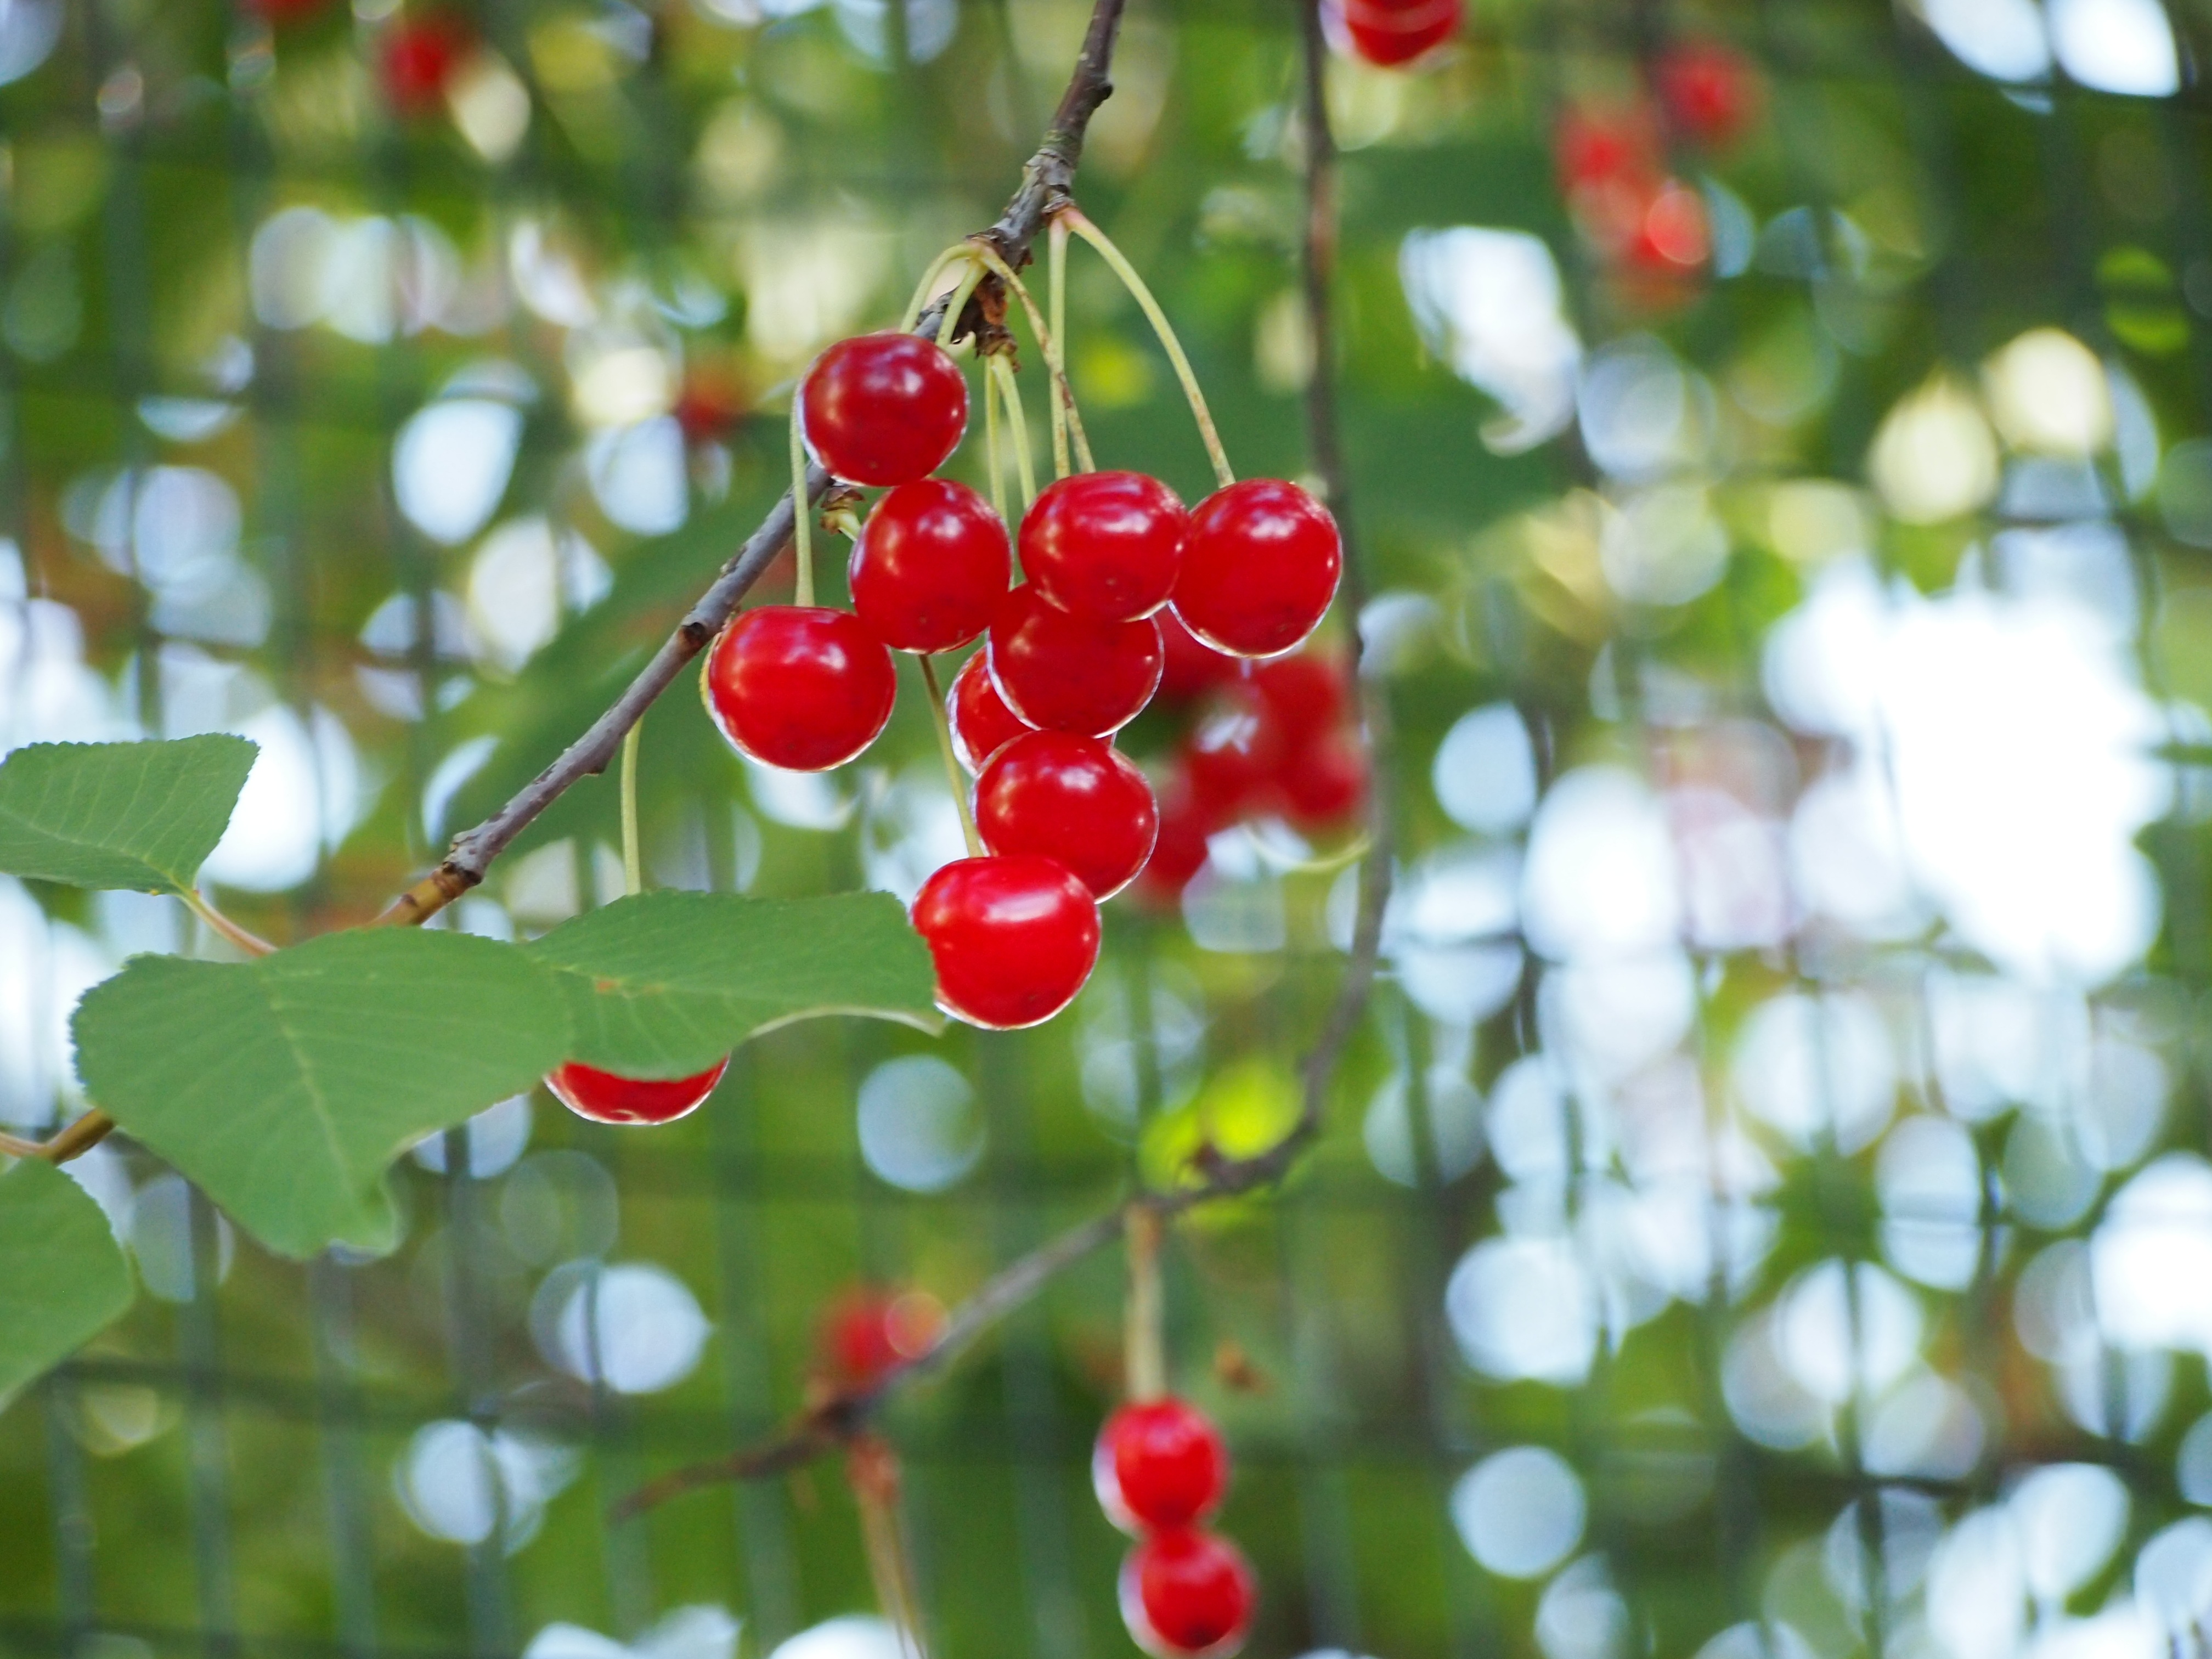
tree, nature, branch, blossom, plant, fruit, berry, leaf, flower, pollination, food, spring, green, red, produce, evergreen, italy, flora, shrub, foods, rowan, green color, spring flowers, cherry, cherries, flowering plant, acerola, malpighia, red fruits, bright red, woody plant, land plant